Ultra 1

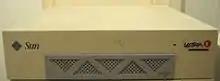
Sun Ultra 1 Creator

The Ultra 1 is a family of Sun Microsystems workstations based on the 64-bit UltraSPARC microprocessor. It was the first model in the Ultra series of Sun computers, which succeeded the SPARCstation series. It launched in November 1995 alongside the MP-capable Ultra 2 and shipped with Solaris 2.5. It is capable of running other operating systems such as Linux and BSD.